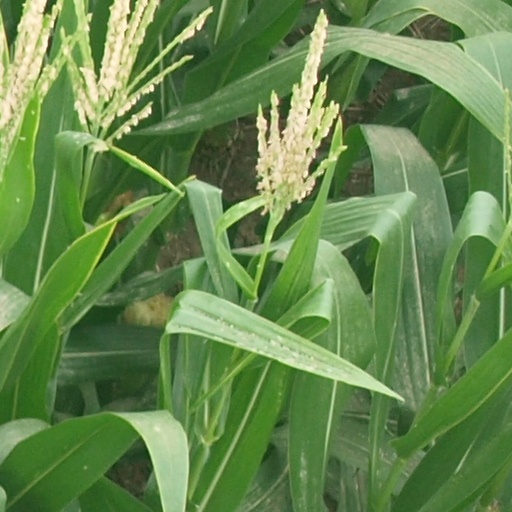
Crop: maize; corn